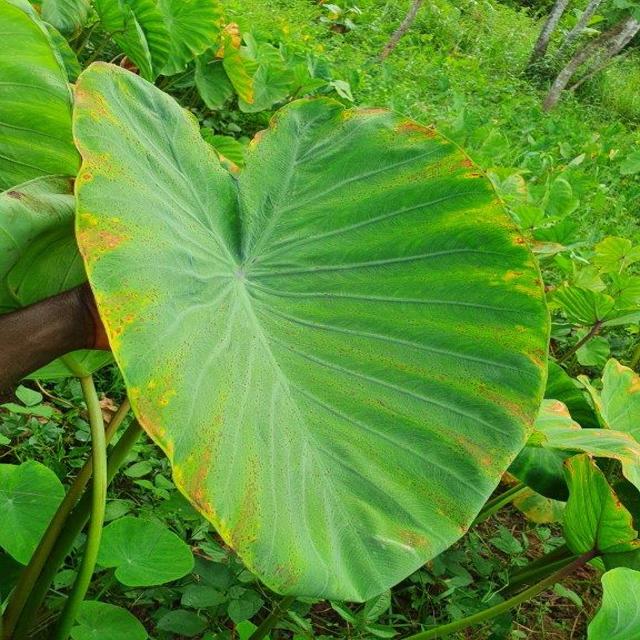
Label: Mid_Blight